Beaver Valley Rock Shelter Site

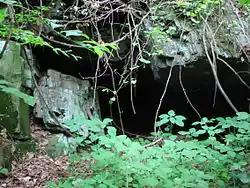

The Beaver Valley Rock Shelter Site is the only "formally recognized" cave in the US state of Delaware. It is located in New Castle County near Wilmington and the state line with Pennsylvania.